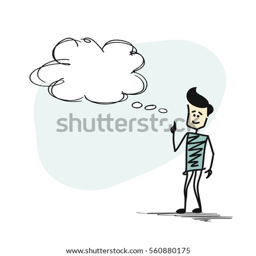
man looking at the thought bubble